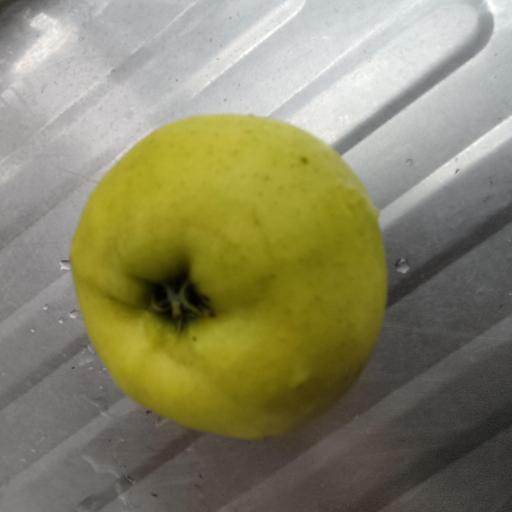
Crop type: Apple_Golden Delicious